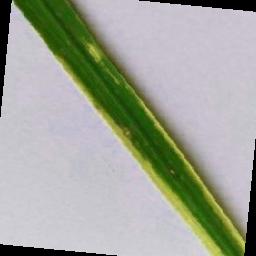
Label: Rice___Leaf_Blast